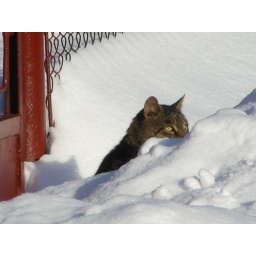
this one was waiting in front of gates to the house where the white cat was sitting on the door step.